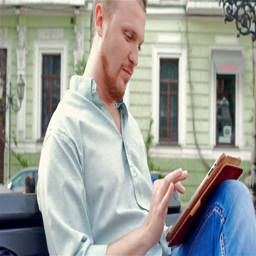
a man uses a tablet pc sitting on a bench in the park